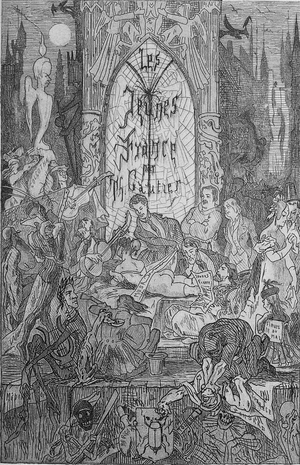
Frontispice de Félicien Rops pour Les Jeunes-France de Théophile Gautier (édition de 1866)
Les Jeunes-France sont des jeunes romantiques français regroupés vers 1830 autour de Pétrus Borel, Gérard de Nerval et Théophile Gautier. L'expression est créée par Le Figaro le 30 août 1831, empruntée à La Jeune France, un journal publié de juin à septembre 1829 par le républicain Eugène Plagniol et son collaborateur Léon Gozlan.